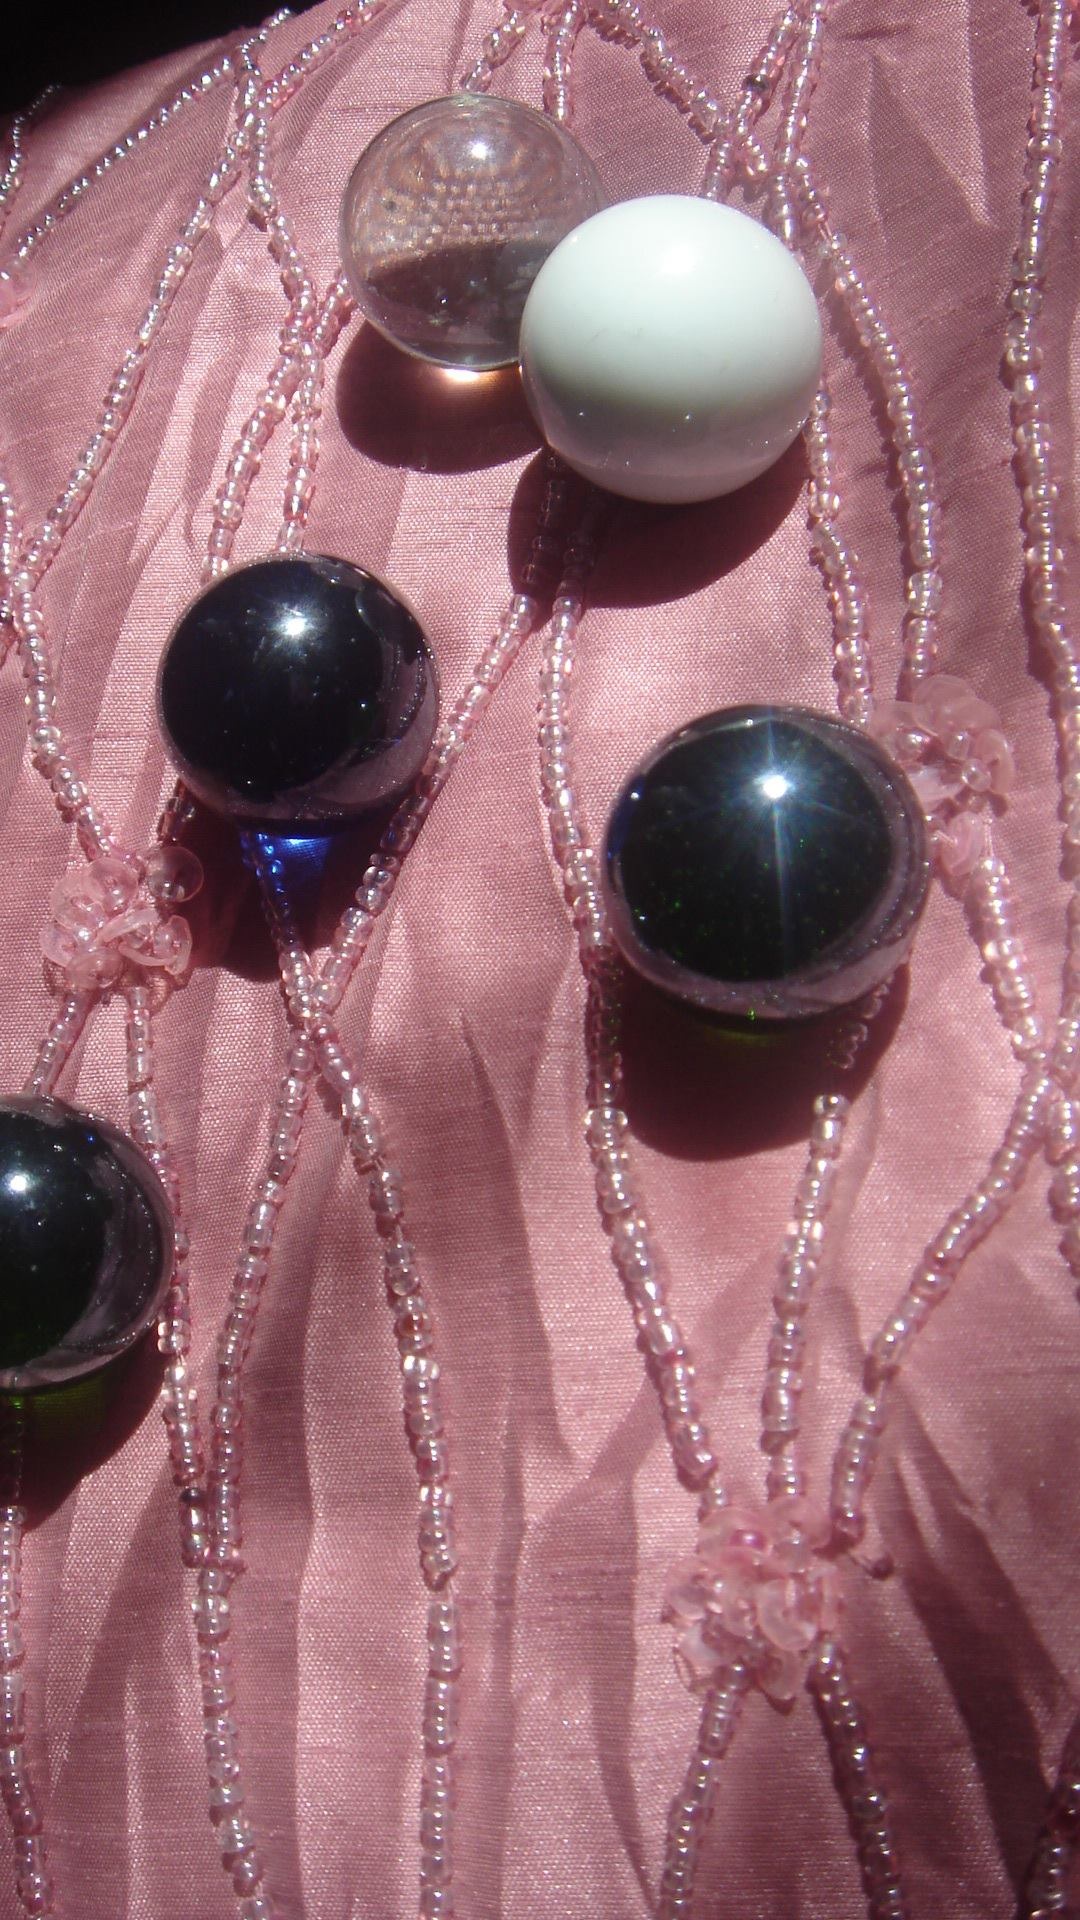
light, flower, purple, glass, pink, material, jewellery, balls, shape, beads, impression, fashion accessory